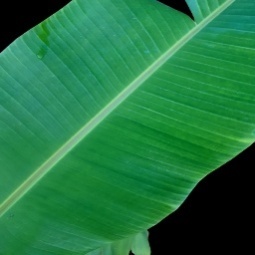
Label: Healthy